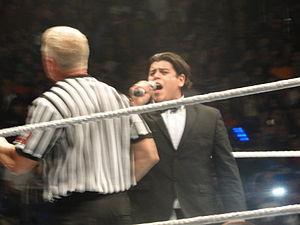
Jesús Rodriguez est un catcheur américain, annonceur et commentateur. Il est connu pour son travail à la World Wrestling Entertainment sous le nom de Ricardo Rodriguez en tant que manager et annonceur personnel d'Alberto Del Rio. Il a aussi été commentateur espagnol pour les spectacles en paiement à la séance, et a lutté sous le masque d'El Local à la NXT.
WWE 2K est une série de jeux vidéo de catch basée sur la promotion et franchise professionnelle World Wrestling Entertainment actuellement développée et éditée par les compagnies de jeux vidéo Yuke's et Take-Two.